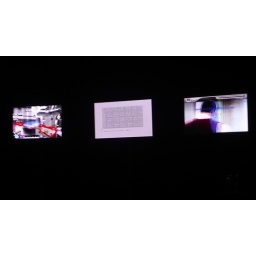
the Jodi's were represented here too. 3 screen video game/cinema mashup. oh how they cross over and over and over.